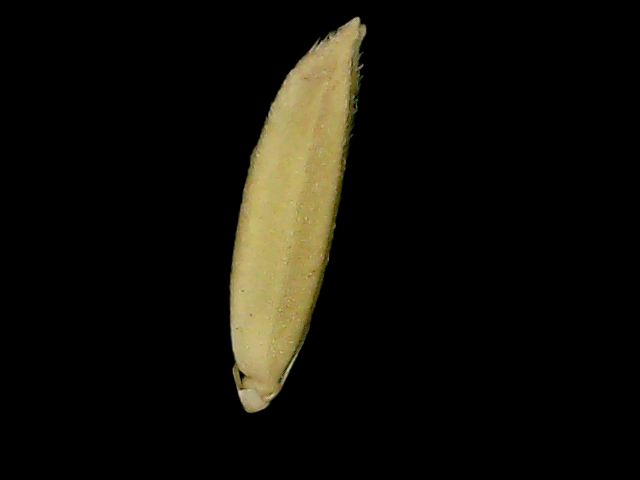
Rice variety: Bd75